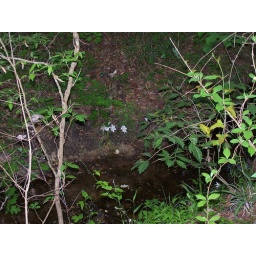
Lilly on creek bank near wooden bridge in Three Rivers State Park